Ed Logg

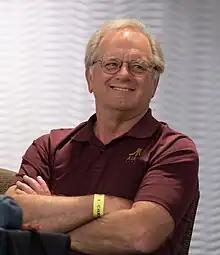
Ed Logg at California Extreme 2015

George Edward "Ed" Logg (born 1948 in Seattle) is a retired American arcade video game designer, first employed at Atari, Inc. and later at Atari Games. He currently resides in San Jose, California. He was educated at University of California, Berkeley and also attended Stanford University.